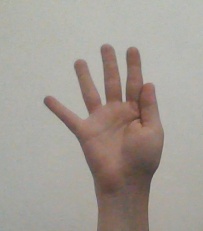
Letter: sheen